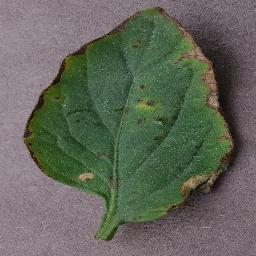
Label: Tomato___Bacterial_spot